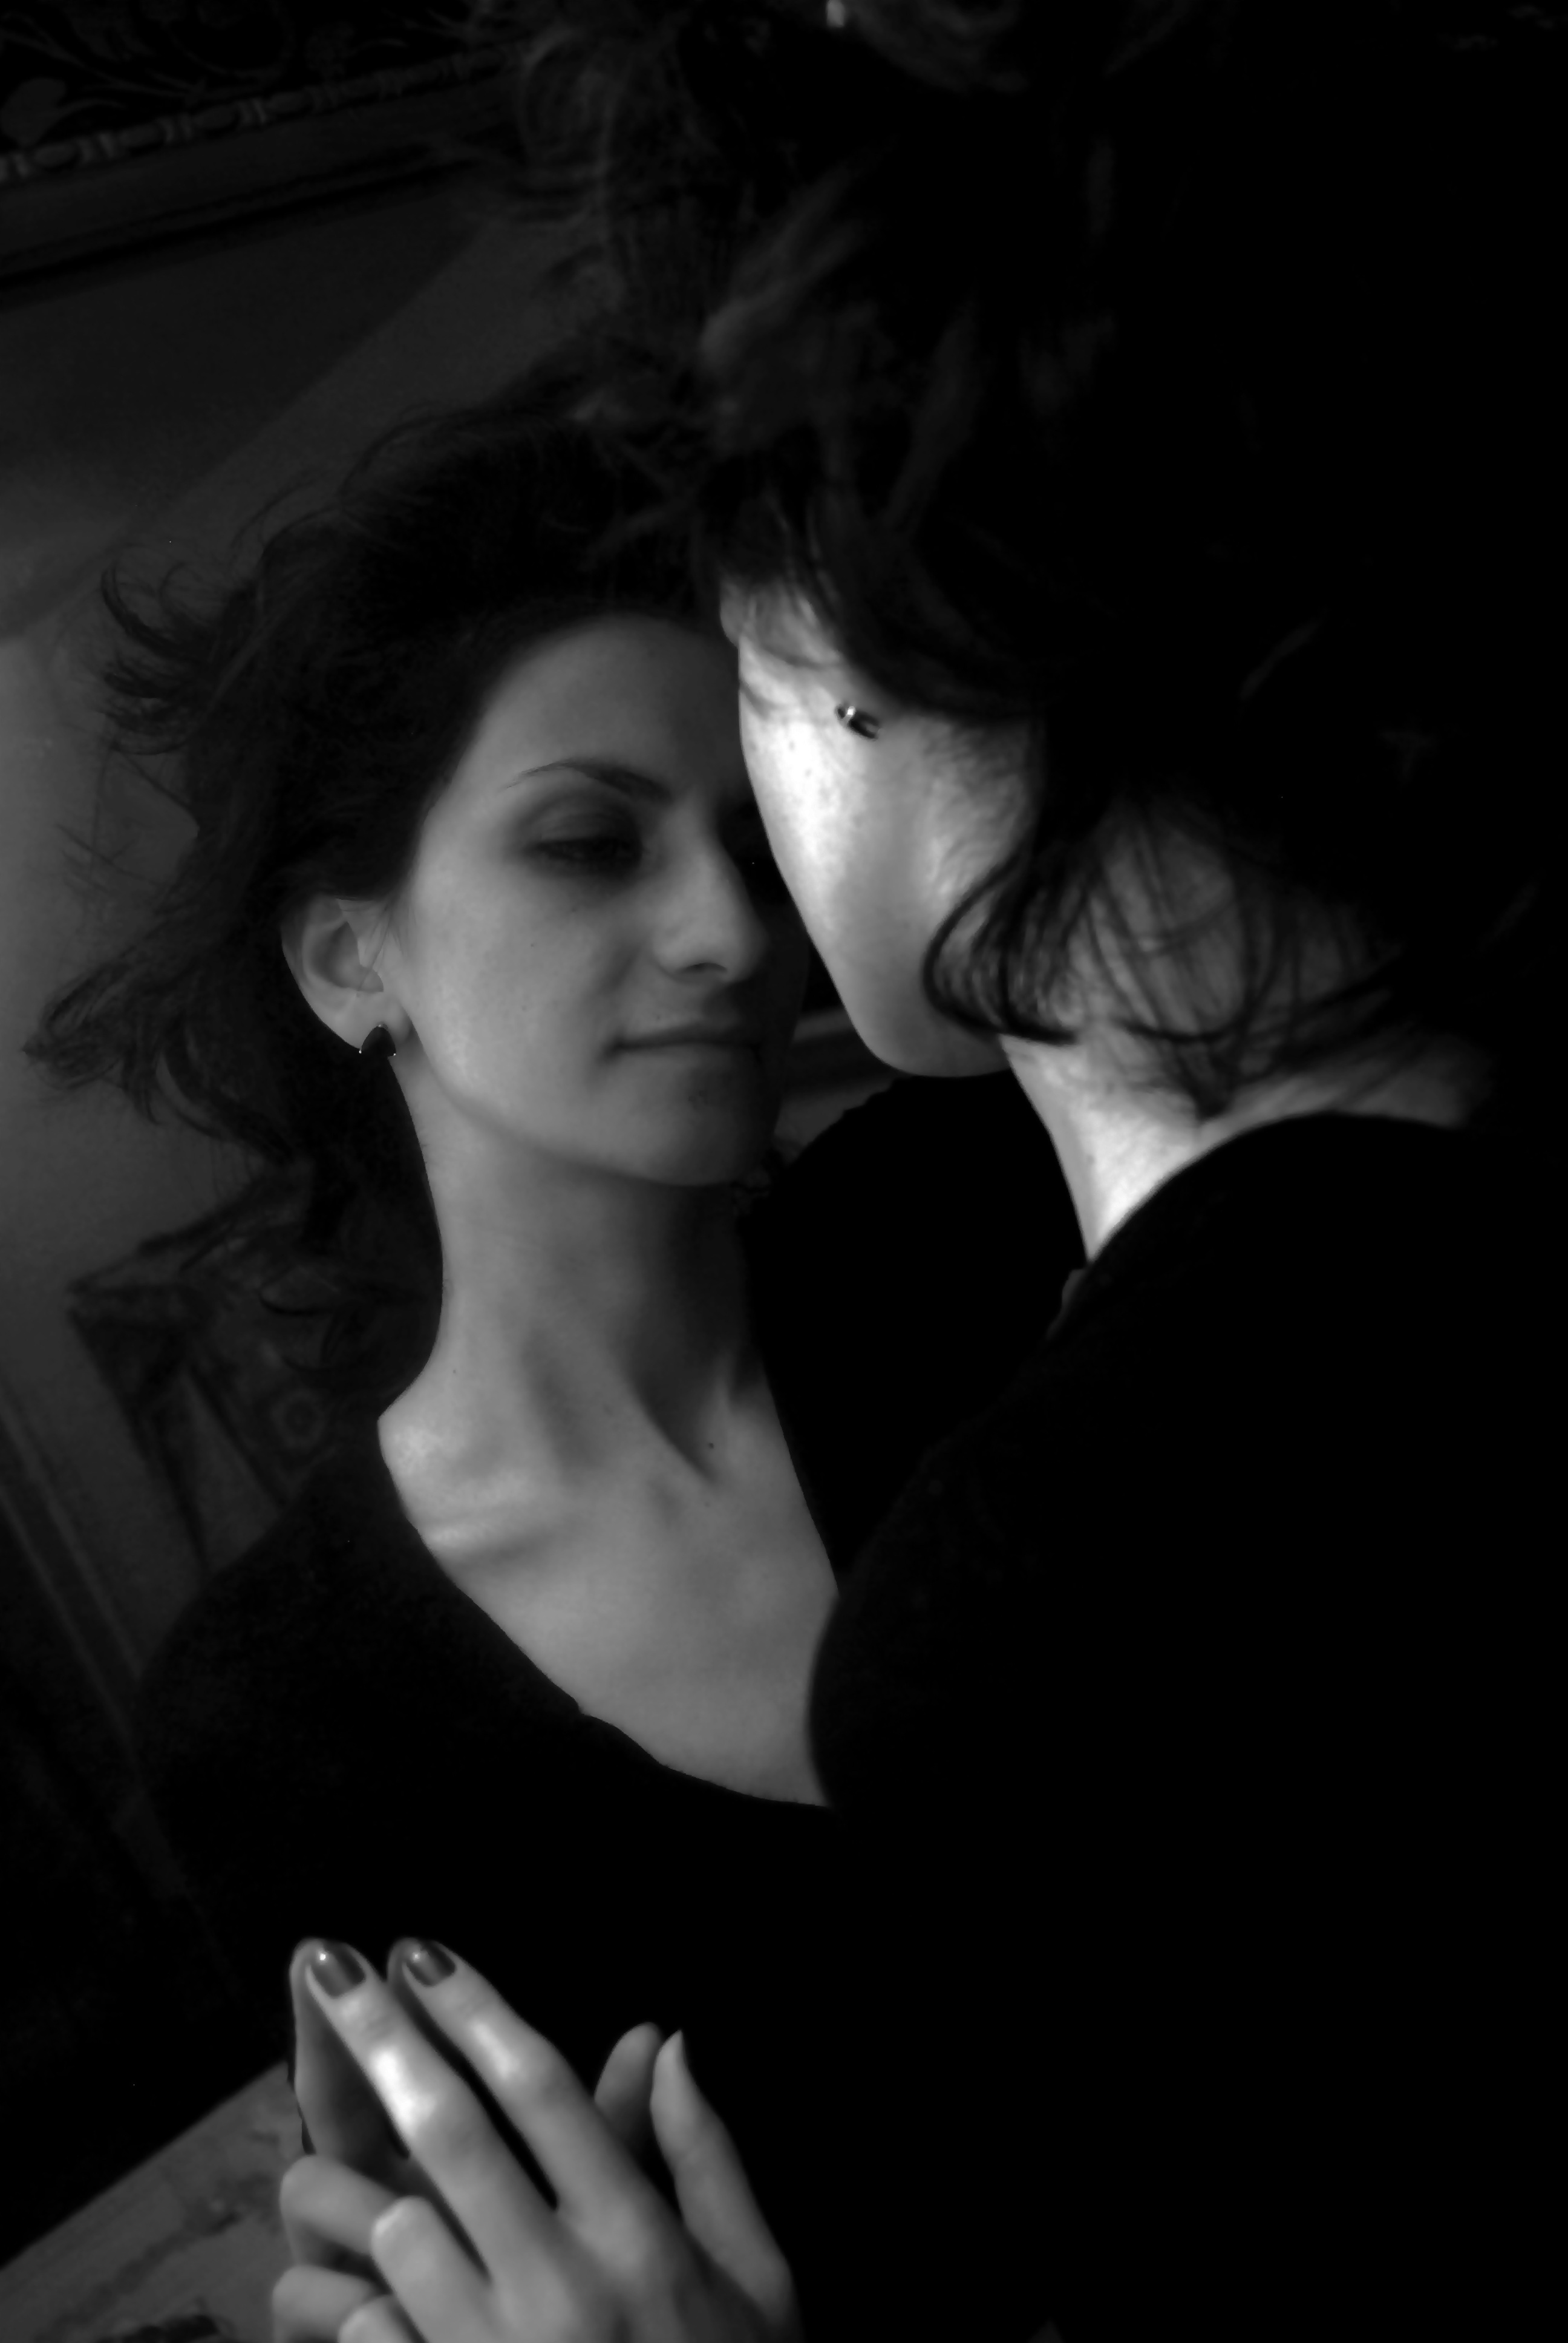
person, black and white, woman, photography, female, portrait, reflection, romance, darkness, black, monochrome, lady, mirror, emotion, skincare, interaction, monochrome photography, portrait photography, film noir